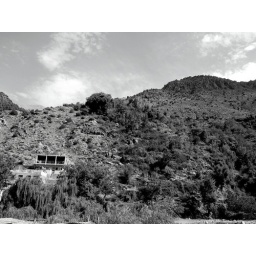
house in the mountain 3